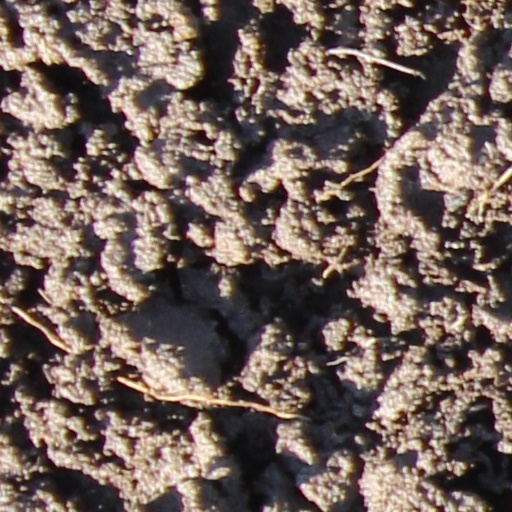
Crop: wheat